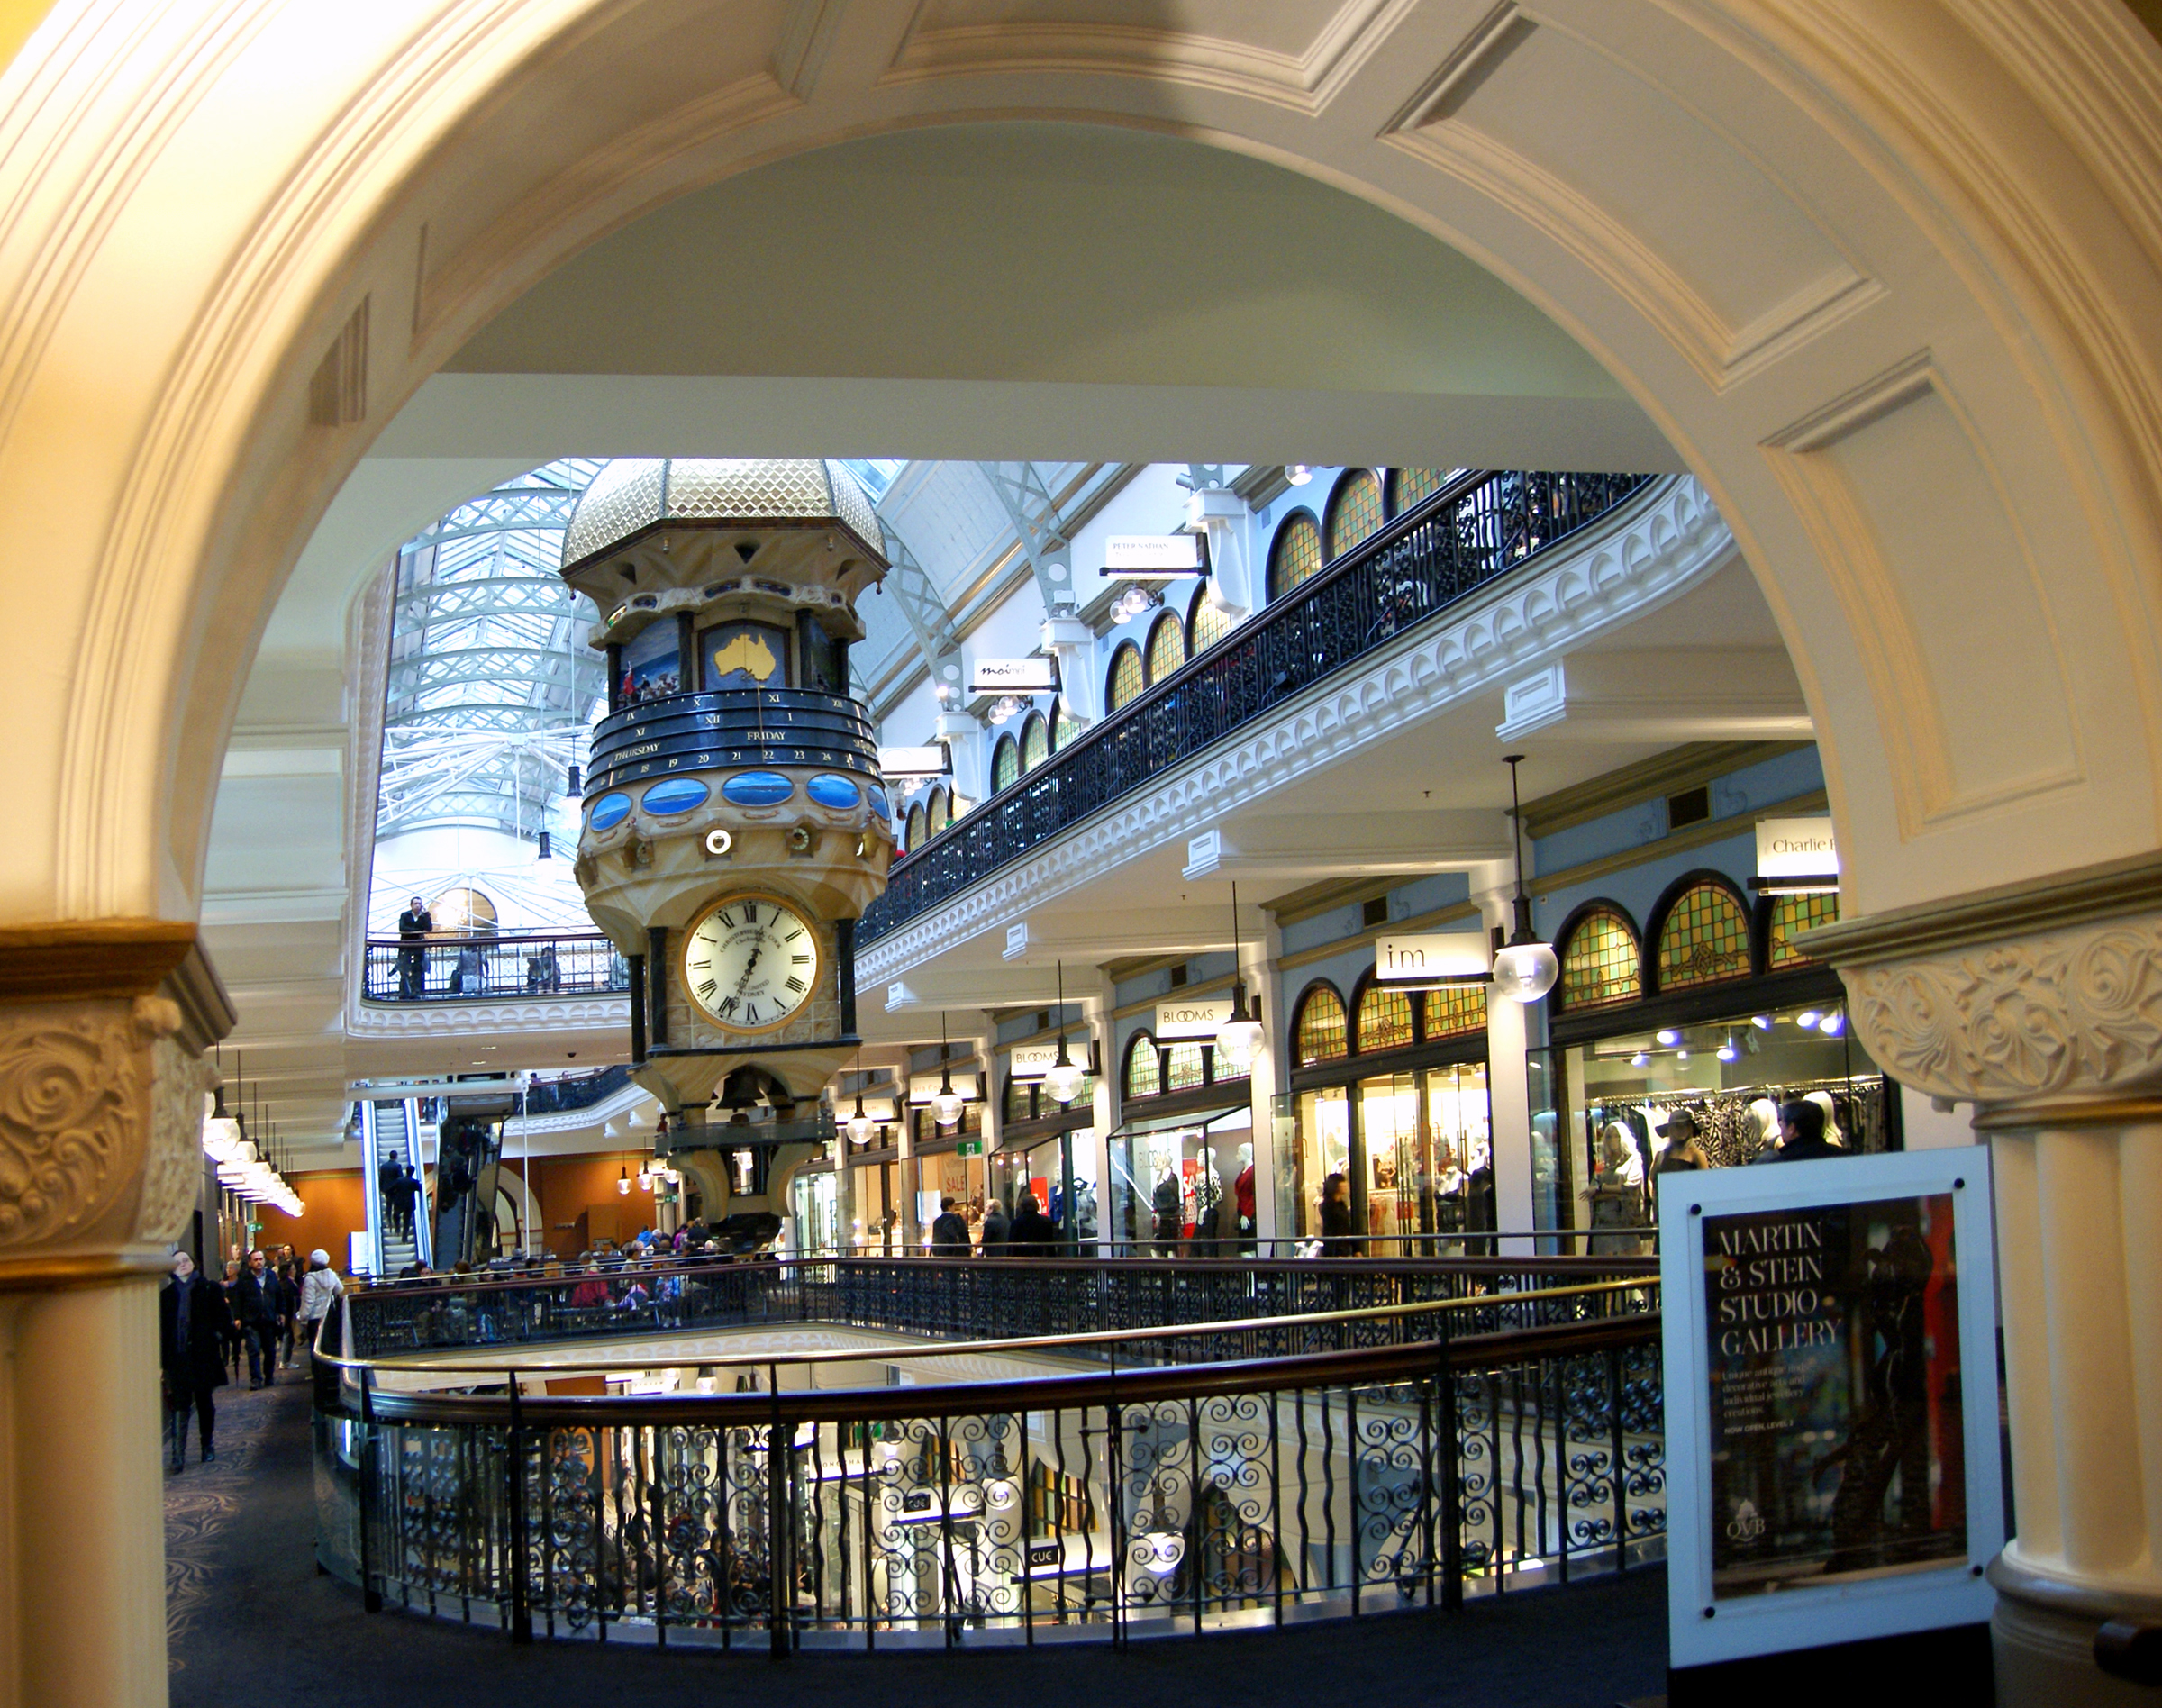
architecture, clock, building, arch, sydney, tourism, interior design, arches, arcade, tourist attraction, estate, qvbsydney, shoppingarcade, victorianarchitecture, mallclock, shopping mall